Electrostatic discharge

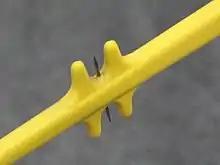
A portion of a static discharger on an aircraft. Note the two sharp 3/8" metal micropoints and the protective yellow plastic.

Many electronic components, especially integrated circuits and microchips, can be damaged by ESD. Sensitive components need to be protected during and after manufacture, during shipping and device assembly, and in the finished device. Grounding is especially important for effective ESD control. It should be clearly defined, and regularly evaluated.